Vilnius

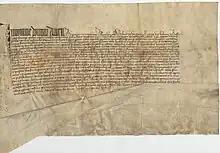
Edict issued by Vytautas the Great in Vilnius on 16 February 1410 in Latin

The first public film session in Vilnius was held in the Botanical Garden (now the Bernardinai Garden) in July 1896. It was held after 1895 film sessions by Auguste and Louis Lumière in Paris. The session in Vilnius showed the Lumière brothers' documentary films. The first films shown were educational, filmed outside Vilnius (in India and Africa), and introduced other cultures. Georges Méliès' film, "A Trip to the Moon", was first shown at the Lukiškės Square movie theater in 1902; it was the first feature film shown in Vilnius.